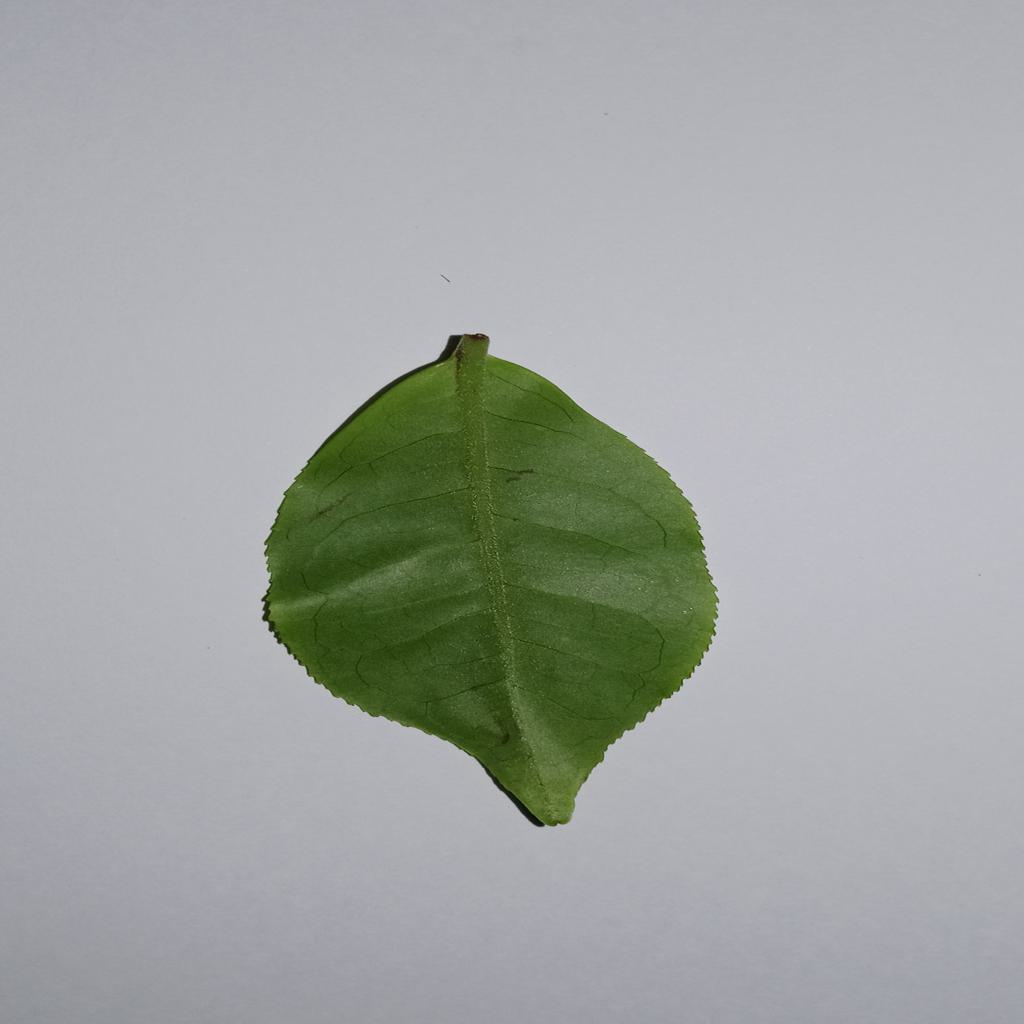
Label: Healthy